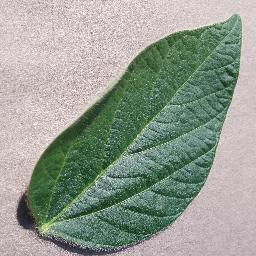
Label: Soybean___healthy